Tafuna-Leone Plain

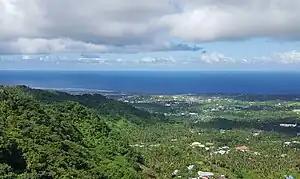
View of the Tāfuna Plain from A'oloau.

The Tafuna-Leone Plain forms the largest contiguous expanse of level, developable land in American Sāmoa. It is the only significant flat land on Tutuila Island. Much of Tutuila Island, especially its mountainous northern region, consists of older volcanic formations characterized by low permeability. In contrast, the Tafuna-Leone Plain in the southwest is composed of more recent volcanic rocks with higher permeability.